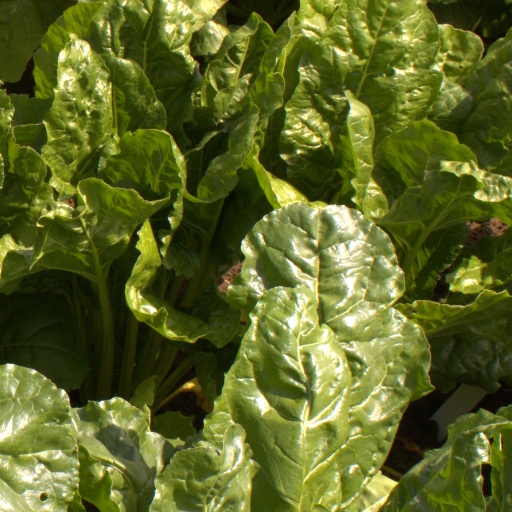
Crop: sugar beet